Axel Werner

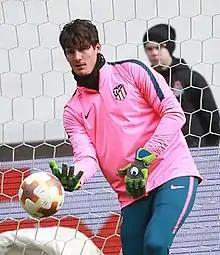
Werner in 2018

Axel Wilfredo Werner (born 28 February 1996) is an Argentine professional footballer as a goalkeeper for Rosario Central, on loan from Spanish club Elche CF.